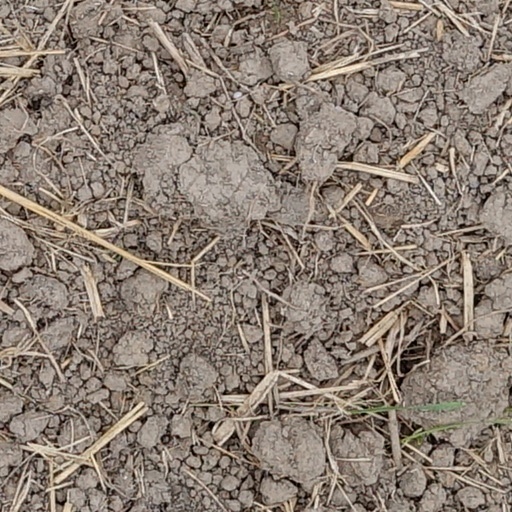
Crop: wheat